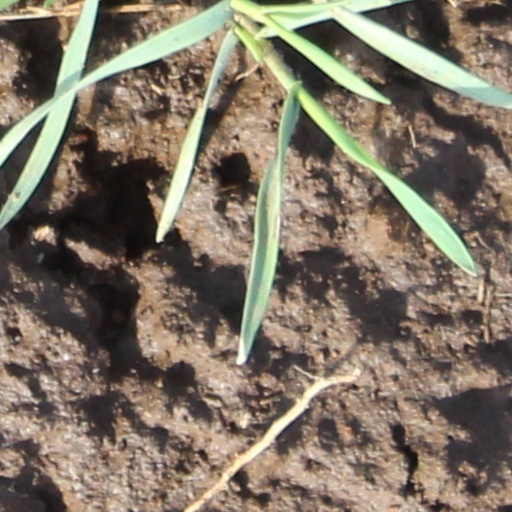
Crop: wheat